Crestone, Colorado

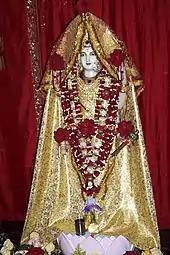
The deity Haidakhandeshwari in the temple of the Haidakhandi Universal Ashram near Crestone

Crestone has become internationally known as a locus for a diverse range of religious and spiritual traditions. Accommodating of spiritual pilgrims and eco-tourists is the major industry in Crestone. The town's development as a spiritual and intellectual center was initiated by Maurice Strong, a multimillionaire businessman and United Nations Undersecretary, and his wife, Hanne Marstrand Strong. Using land acquired from the corporations Strong controlled, they established the Manitou Foundation and Manitou Institute. According to its website, the institute "provides grants and some financial support in Crestone/Baca, Colorado to qualified religious and spiritual projects." The foundation granted land in the area to several spiritual and intellectual centers.